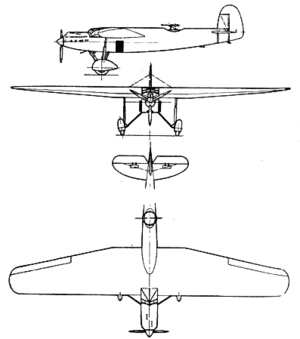
L'Aero A.42 est un bombardier monoplan monomoteur triplace construit en Tchécoslovaquie en 1929.